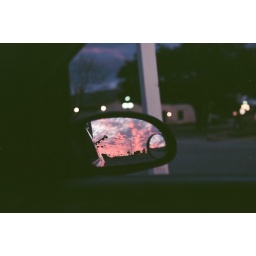
sunset in car mirror